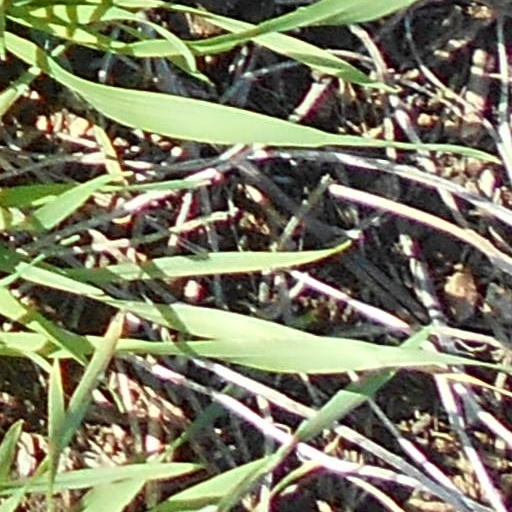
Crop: wheat